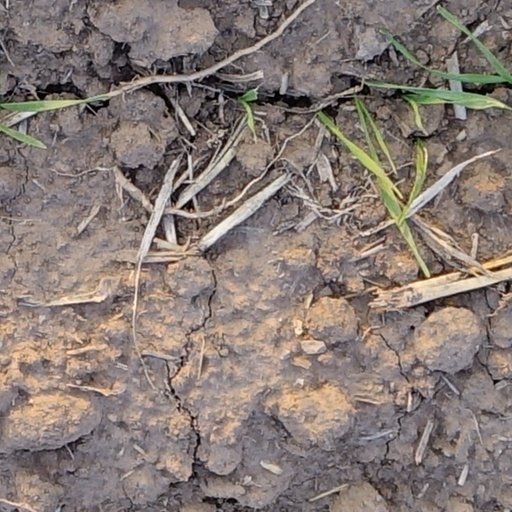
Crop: wheat